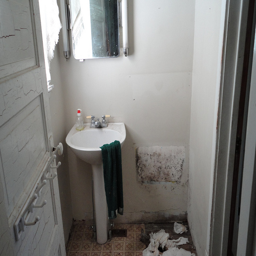
A bathroom area with a  sink, mirror and towel rack.
A picture of a dirty nasty bathroom stall.
A bathroom that has part of the floor missing.
An old bathroom with no toilet and mold on the wall
An old bath room with the toilet ripped out